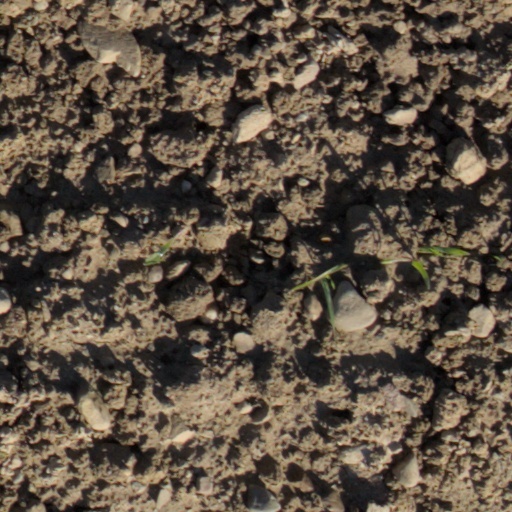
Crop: wheat